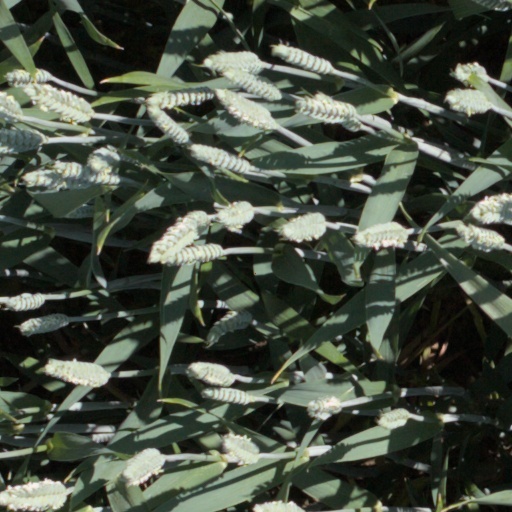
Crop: wheat